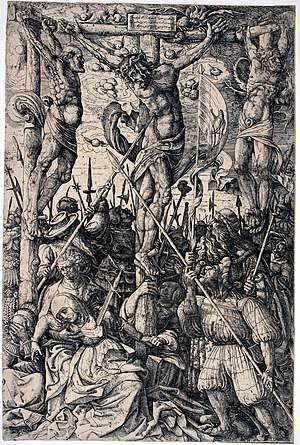
Bibelen / Bibelens / Israels historie
Kristus på korset af Daniel Hopfer (1470-1536).
Bibelen er betegnelsen for de grundlæggende kanoniske skrifter i jødedommen og kristendommen. Den hebraiske Bibel, også kaldet Tanakh, er ikke identisk med den kristne Bibel, som beskrives her. I kristendommen varierer antallet og indholdet af Bibelens bøger.